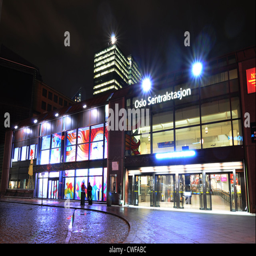
central station in the capital city